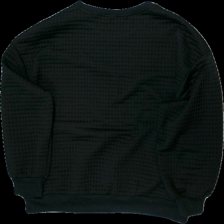
View: back
Type: Sweater
Category: Ladies
Brand: Not in the list
Brand text on label: shein
Colors: Black, White
Material: 100% polyester
Pattern: Geometric print
Cut: C-collar
Size: M
Season: All
Stains: Minor
Damage: nopprig krage
Damage location: top center
Damage 2: noppriga ärmslut
Damage 2 location: middle center
Damage 3: smuts fläckar
Damage 3 location: top left
Price range: <50
Recommended usage: Export
Description: sweater med ribbad krage, ändslut och ärmslut